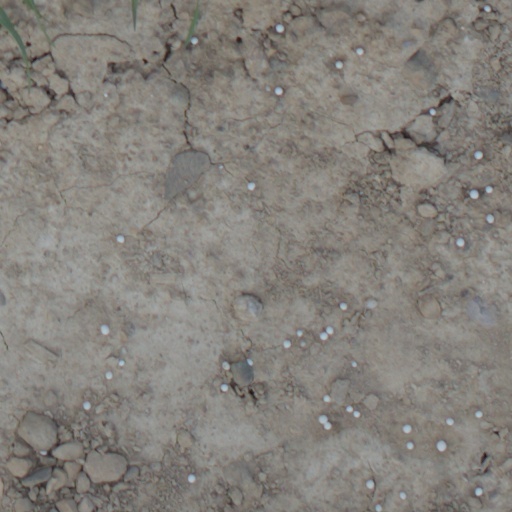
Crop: wheat